Aitor Karanka

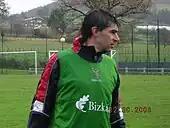
Karanka training with Athletic in December 2003.

For 2002–03, Karanka returned to Athletic Bilbao on a three-year contract with a €40 million buyout clause. He helped the "Lions" qualify for the UEFA Cup in his second year after finishing in fifth place in the league.